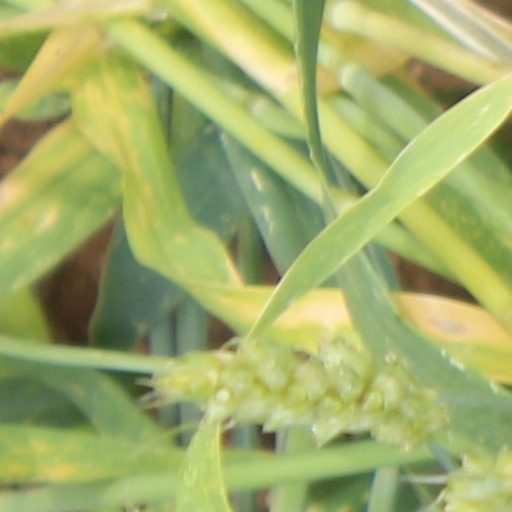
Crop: wheat